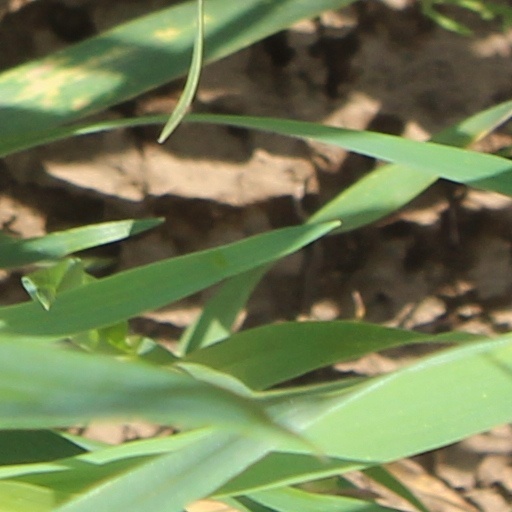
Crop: wheat